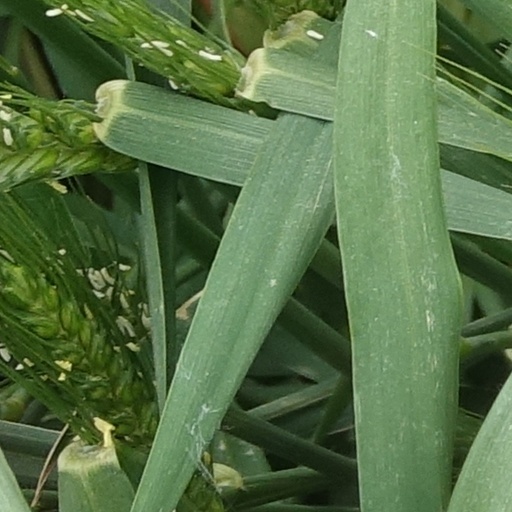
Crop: wheat